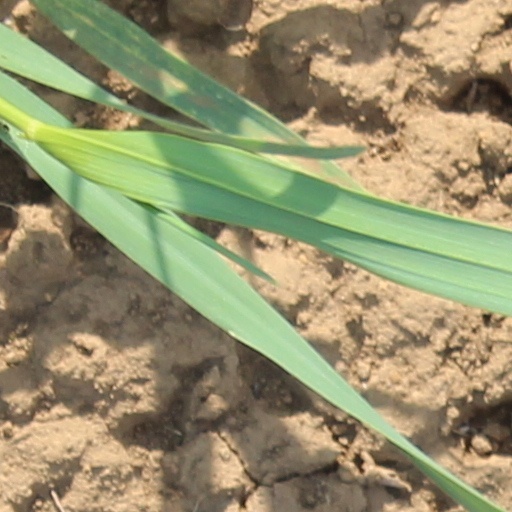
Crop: wheat